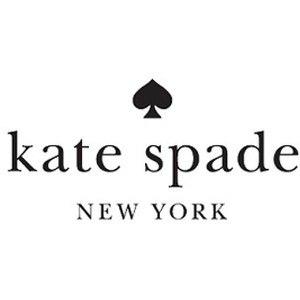
Kate Spade puis Kate Valentine, née Katherine Noel Brosnahan le 24 décembre 1962 à Kansas City et morte le 5 juin 2018 à New York, est une styliste américaine.